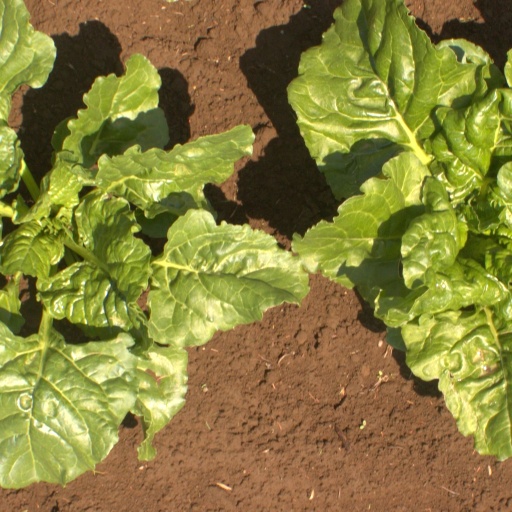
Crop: sugar beet